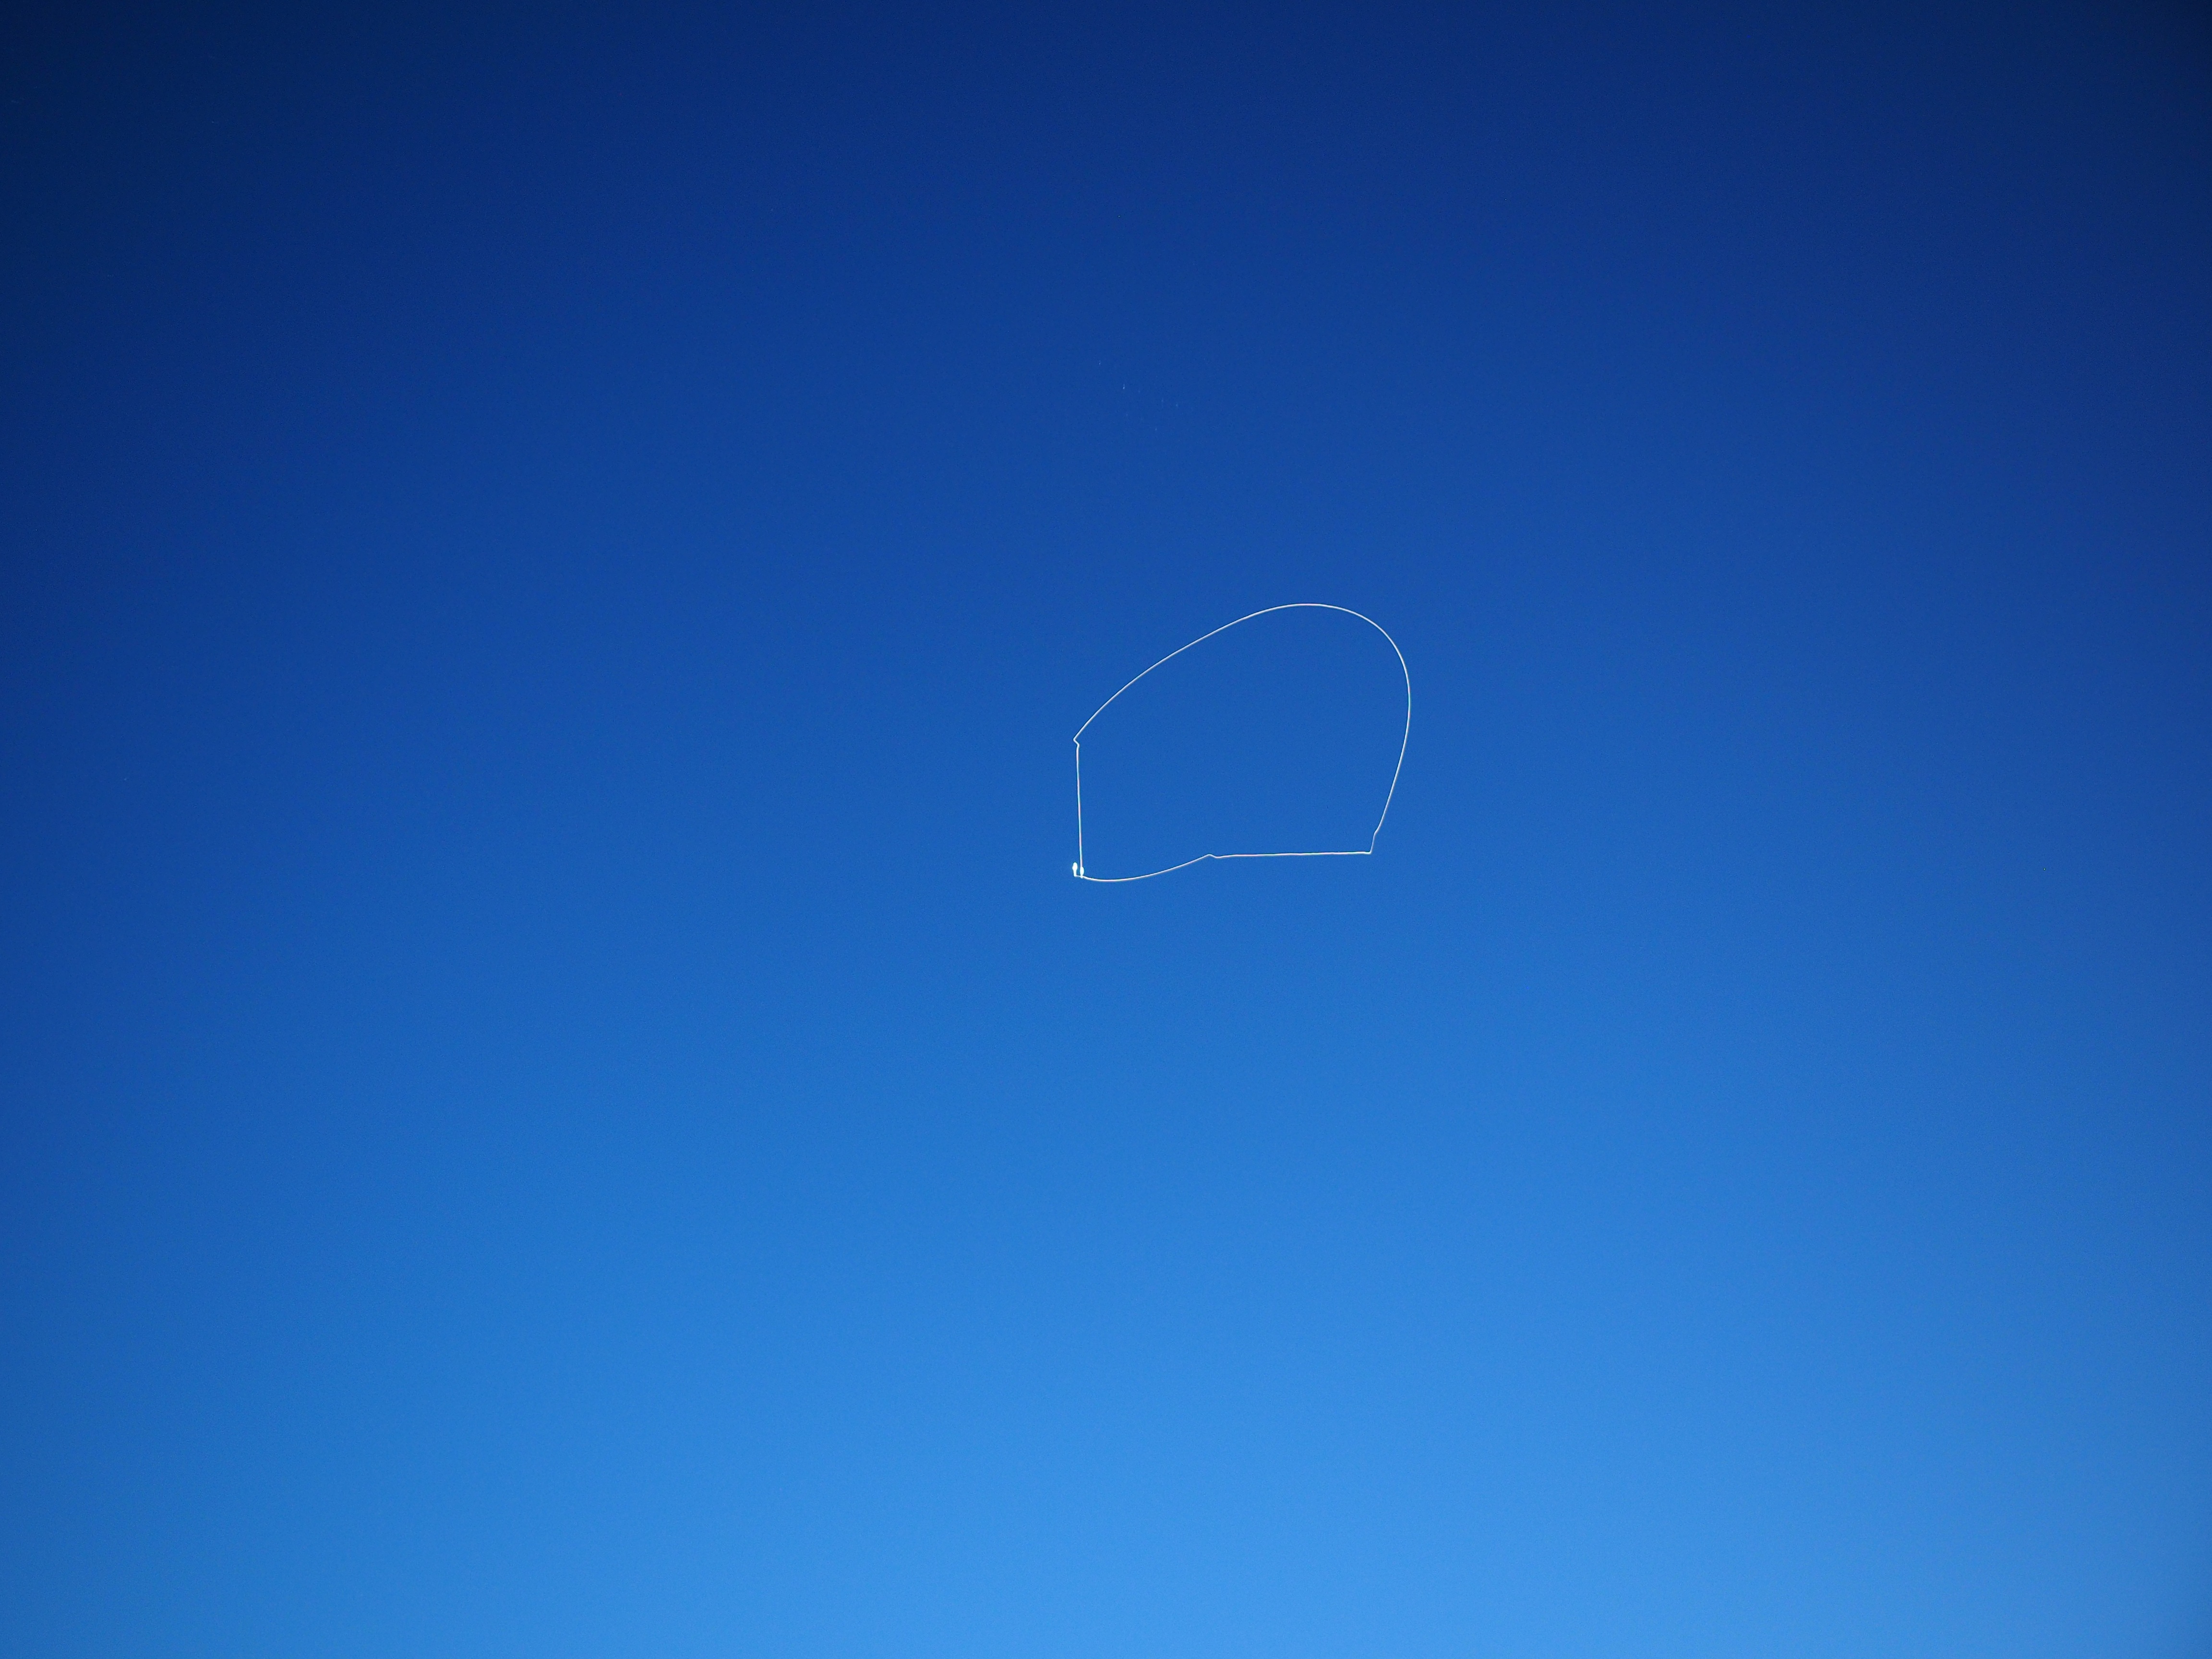
wing, light, cloud, sky, star, line, blue, toy, circle, shape, crescent, screenshot, venus, tracer, evening star, atmosphere of earth, computer wallpaper, wobbles, kreisbahn